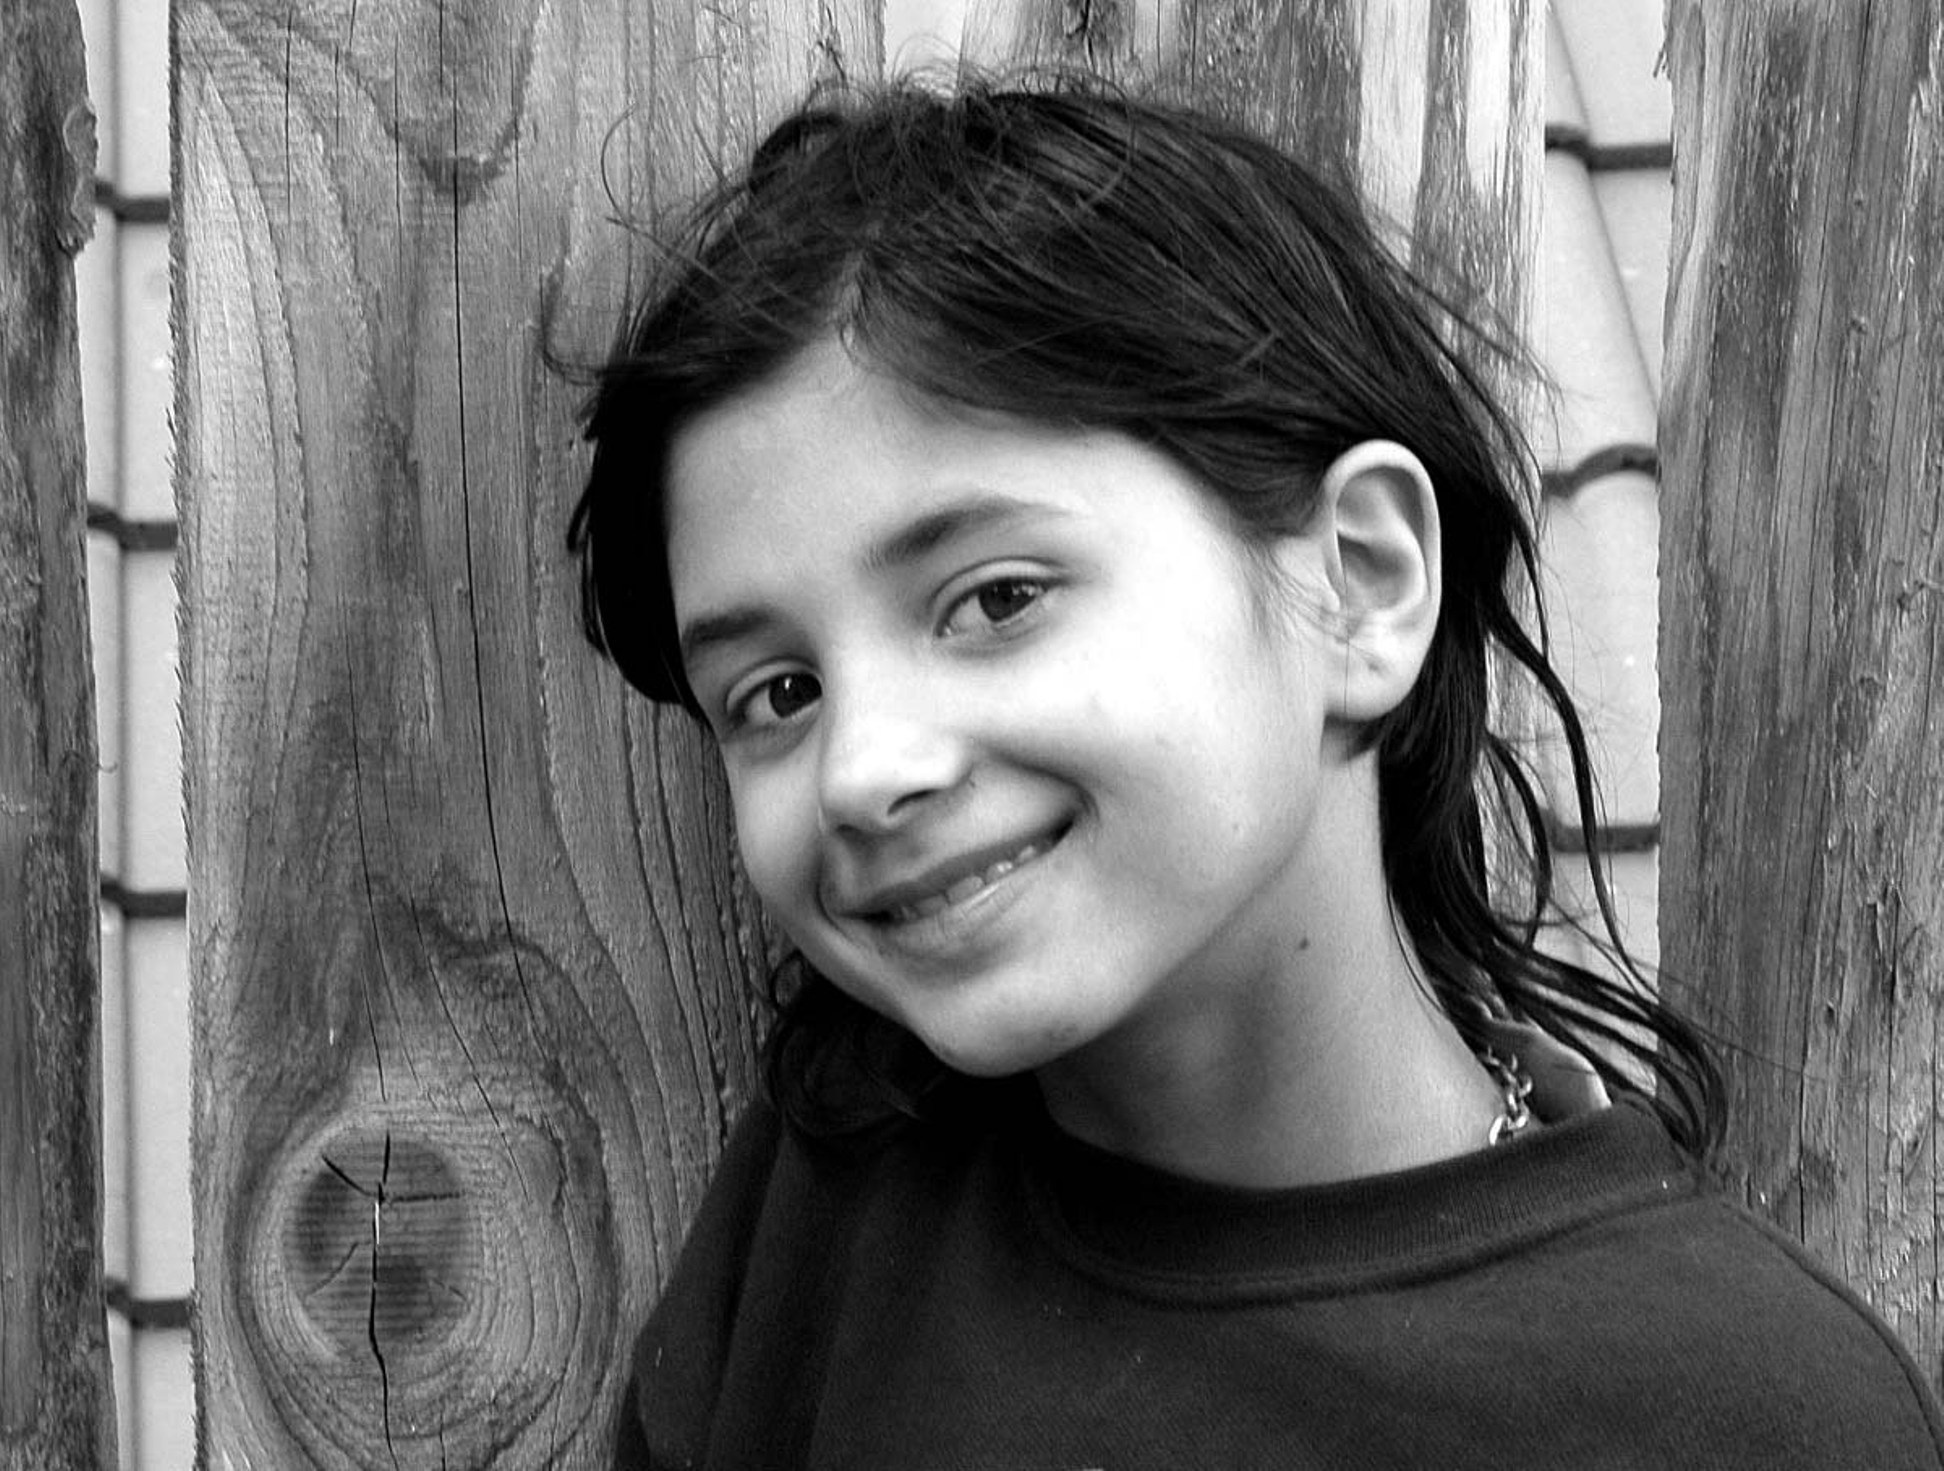
facial expression, black, white, face, black and white, photograph, person, woman, portrait, photography, girl, lady, beauty, smile, monochrome photography, monochrome, portrait photography, head, child, sitting, emotion, eye, model, photo shoot